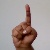
The image shows a hand gesture representing the letter 'D' in Indian Sign Language.